Women's cinema

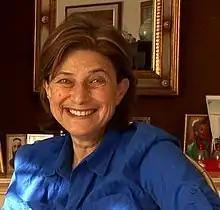

Most of the female filmmakers in Mexico recognize as feminists. The primary reason for many of them to commit to being filmmakers was to depict stories of women in their original and true essence as well as to strive in readapting roles of females on the Mexican screen. According to Patricia Torres San Martín, an honorable film scholar, there is a new theme emerging within the film industry in Mexico which is known as the 'new female identity'. This new structural change in cinema created a geographical cultural change in Mexico due to its new emerged eye-opening concept in the film industry. One of Maria Novaro first short films (a school work: "An Island Surrounded by Water", 1984) was acquired by the Museum of Modern Art in New York for its permanent film collection and was distributed in the United States by Women Make Movies. Maria's 1994 "El Jardín del Edén" (The Garden of Eden) obtain her a second nomination for the Ariel Award for Best Picture the first for a woman in Mexico. In the Garden of Eden, three very different women find themselves in the Mexican-American border town of Tijuana, each with her own goal. The women: struggling artist Elizabeth (Rosario Sagrav), Jane (Renée Coleman), who's looking for her brother, and Serena (Gabriela Roel), a widow who just arrived in town with her family in tow. Although the trio come from different cultural backgrounds—Serena is Mexican, Jane is American and Elizabeth is Mexican-American—all three are similarly in search of a new direction.